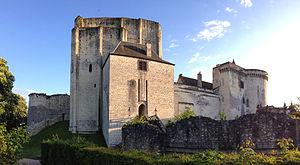
Le donjon de Loches est un château fort, de la première moitié du XIᵉ siècle, qui se dresse dans le Val de Loire, sur la commune de Loches dans le département d'Indre-et-Loire, en région Centre-Val de Loire, au cœur de la Cité Royale. Cette Cité comprend, outre le donjon, le logis royal et la collégiale Saint-Ours.